Ledger Formation

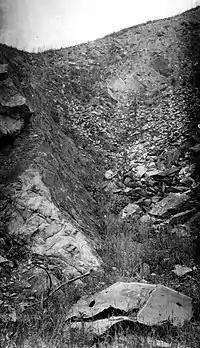
Harpers Formation thrust northwestward over Ledger Formation at left, Pottery Hill, southwest of York, in 1930

At Valley Forge National Historical Park, the visitor center parking lot is built within an old quarry of the Ledger, and the former quarry walls are exposed. The rocks contain stromatolites. In the nearby Port Kennedy Quarry, the Triassic Stockton Formation unconformably overlies the folded Ledger.